Georges Yatridès

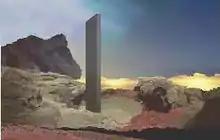
Slab monolith, like the first sequence of ""

Art critics have suggested there are similarities between the monolith in Stanley Kubrick's 1968 film "" and a recurring monolith motif in the artwork of Yatridès. Arthur Conte suggests that Yatridès' "Adolescent and Child" canvas painted in 1963 has a slab similar to that of Kubrick. Sacha Bourmeyster, a semiology specialist, states that the Yatridès slab communicates supernatural life in a manner similar to that in "2001". Similarities between Yatridès' art and Kubrick's monolith have also been noted on CyberArchi, an on-line French architecture magazine.